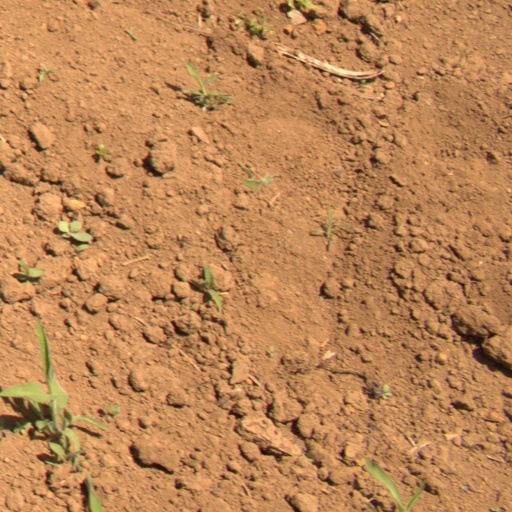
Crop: Jerusalem artichoke